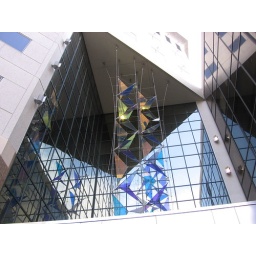
colorful glass sculpture above the entrance to 3600 Market Street, Philadelphia, home to the Esther M. Klein Art Gallery